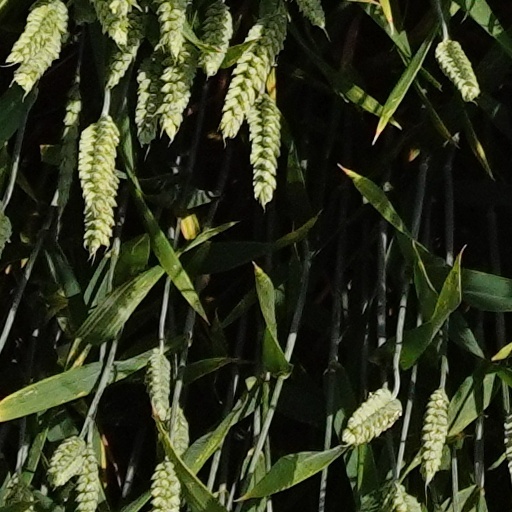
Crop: wheat